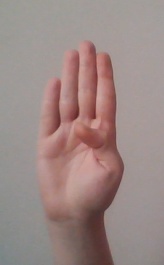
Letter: kaaf